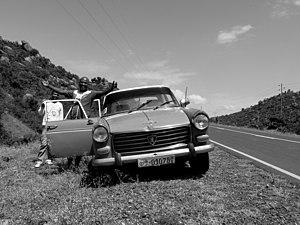
La Peugeot 404 est une automobile du constructeur automobile français Peugeot, produite à partir du 10 mai 1960. Ce sera, en mai 1962, la première berline française de série équipée d'un moteur à injection.